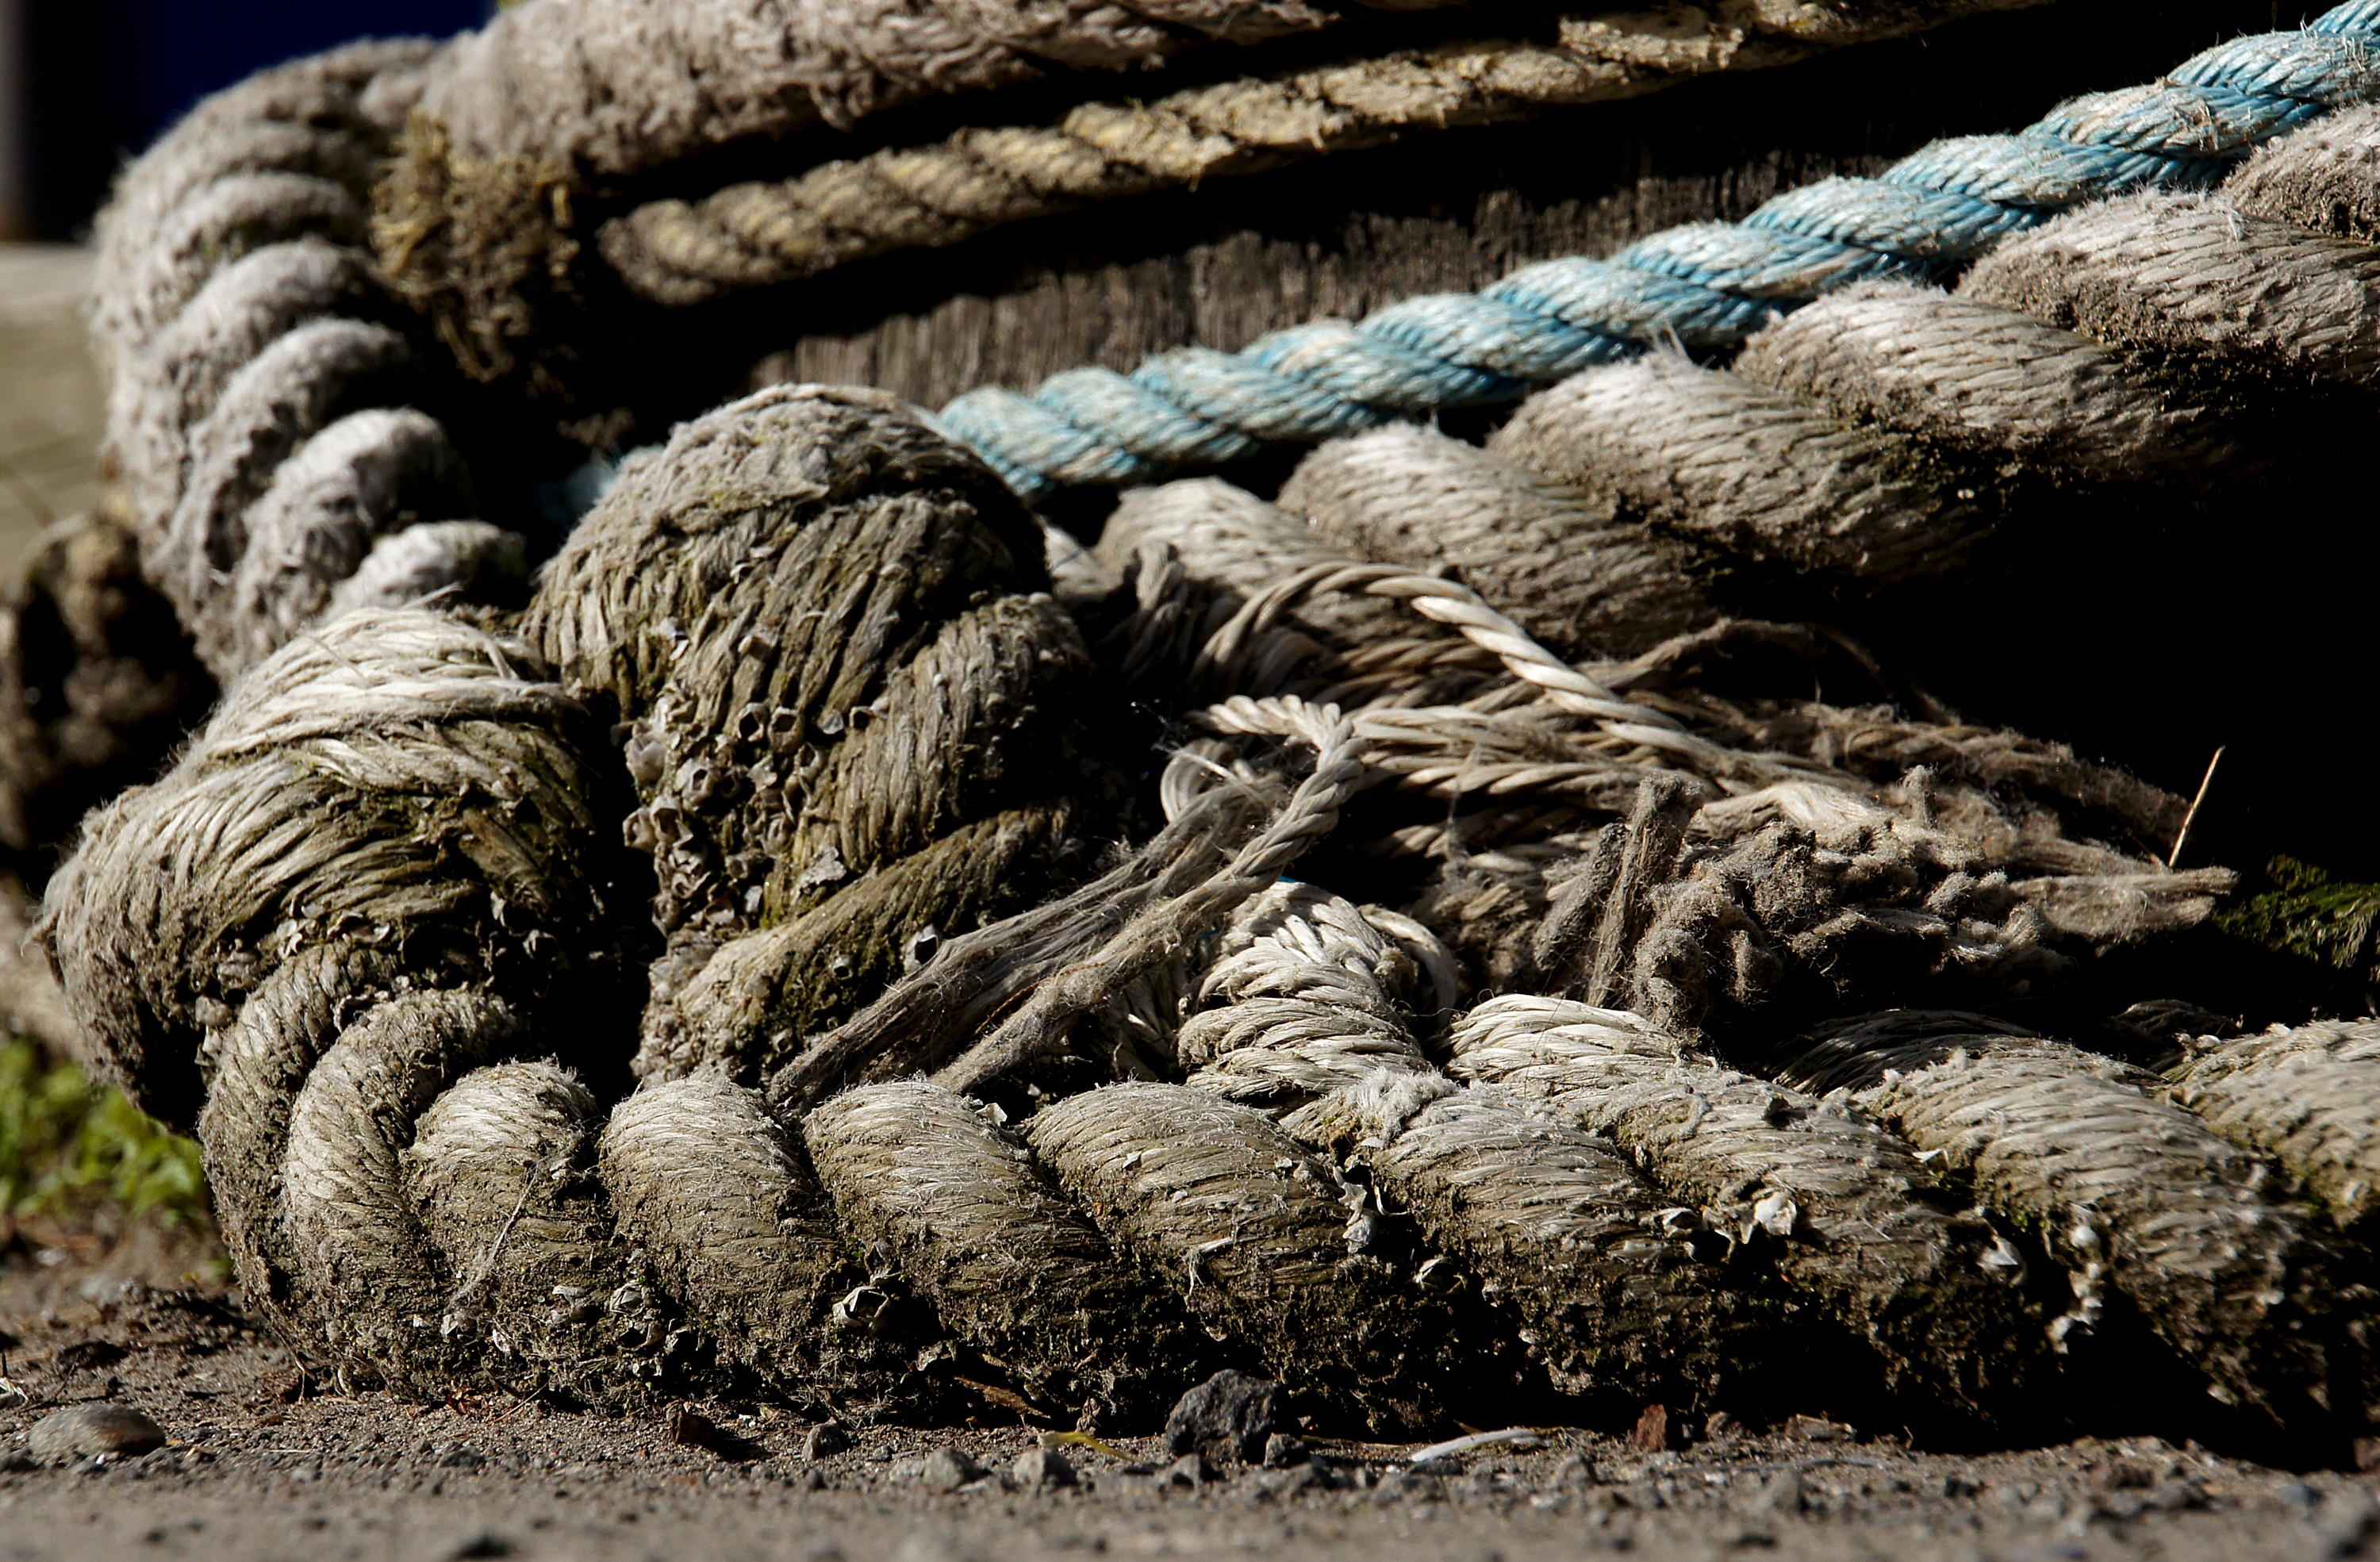
branch, rope, soil, reptile, close up, publicdomain, boats, ropes, fasteners, knots, ties, serpent